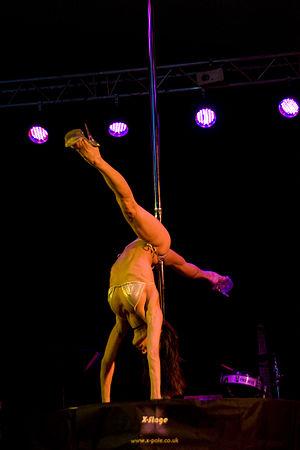
professeur de danse ""jazz et pole dance"""